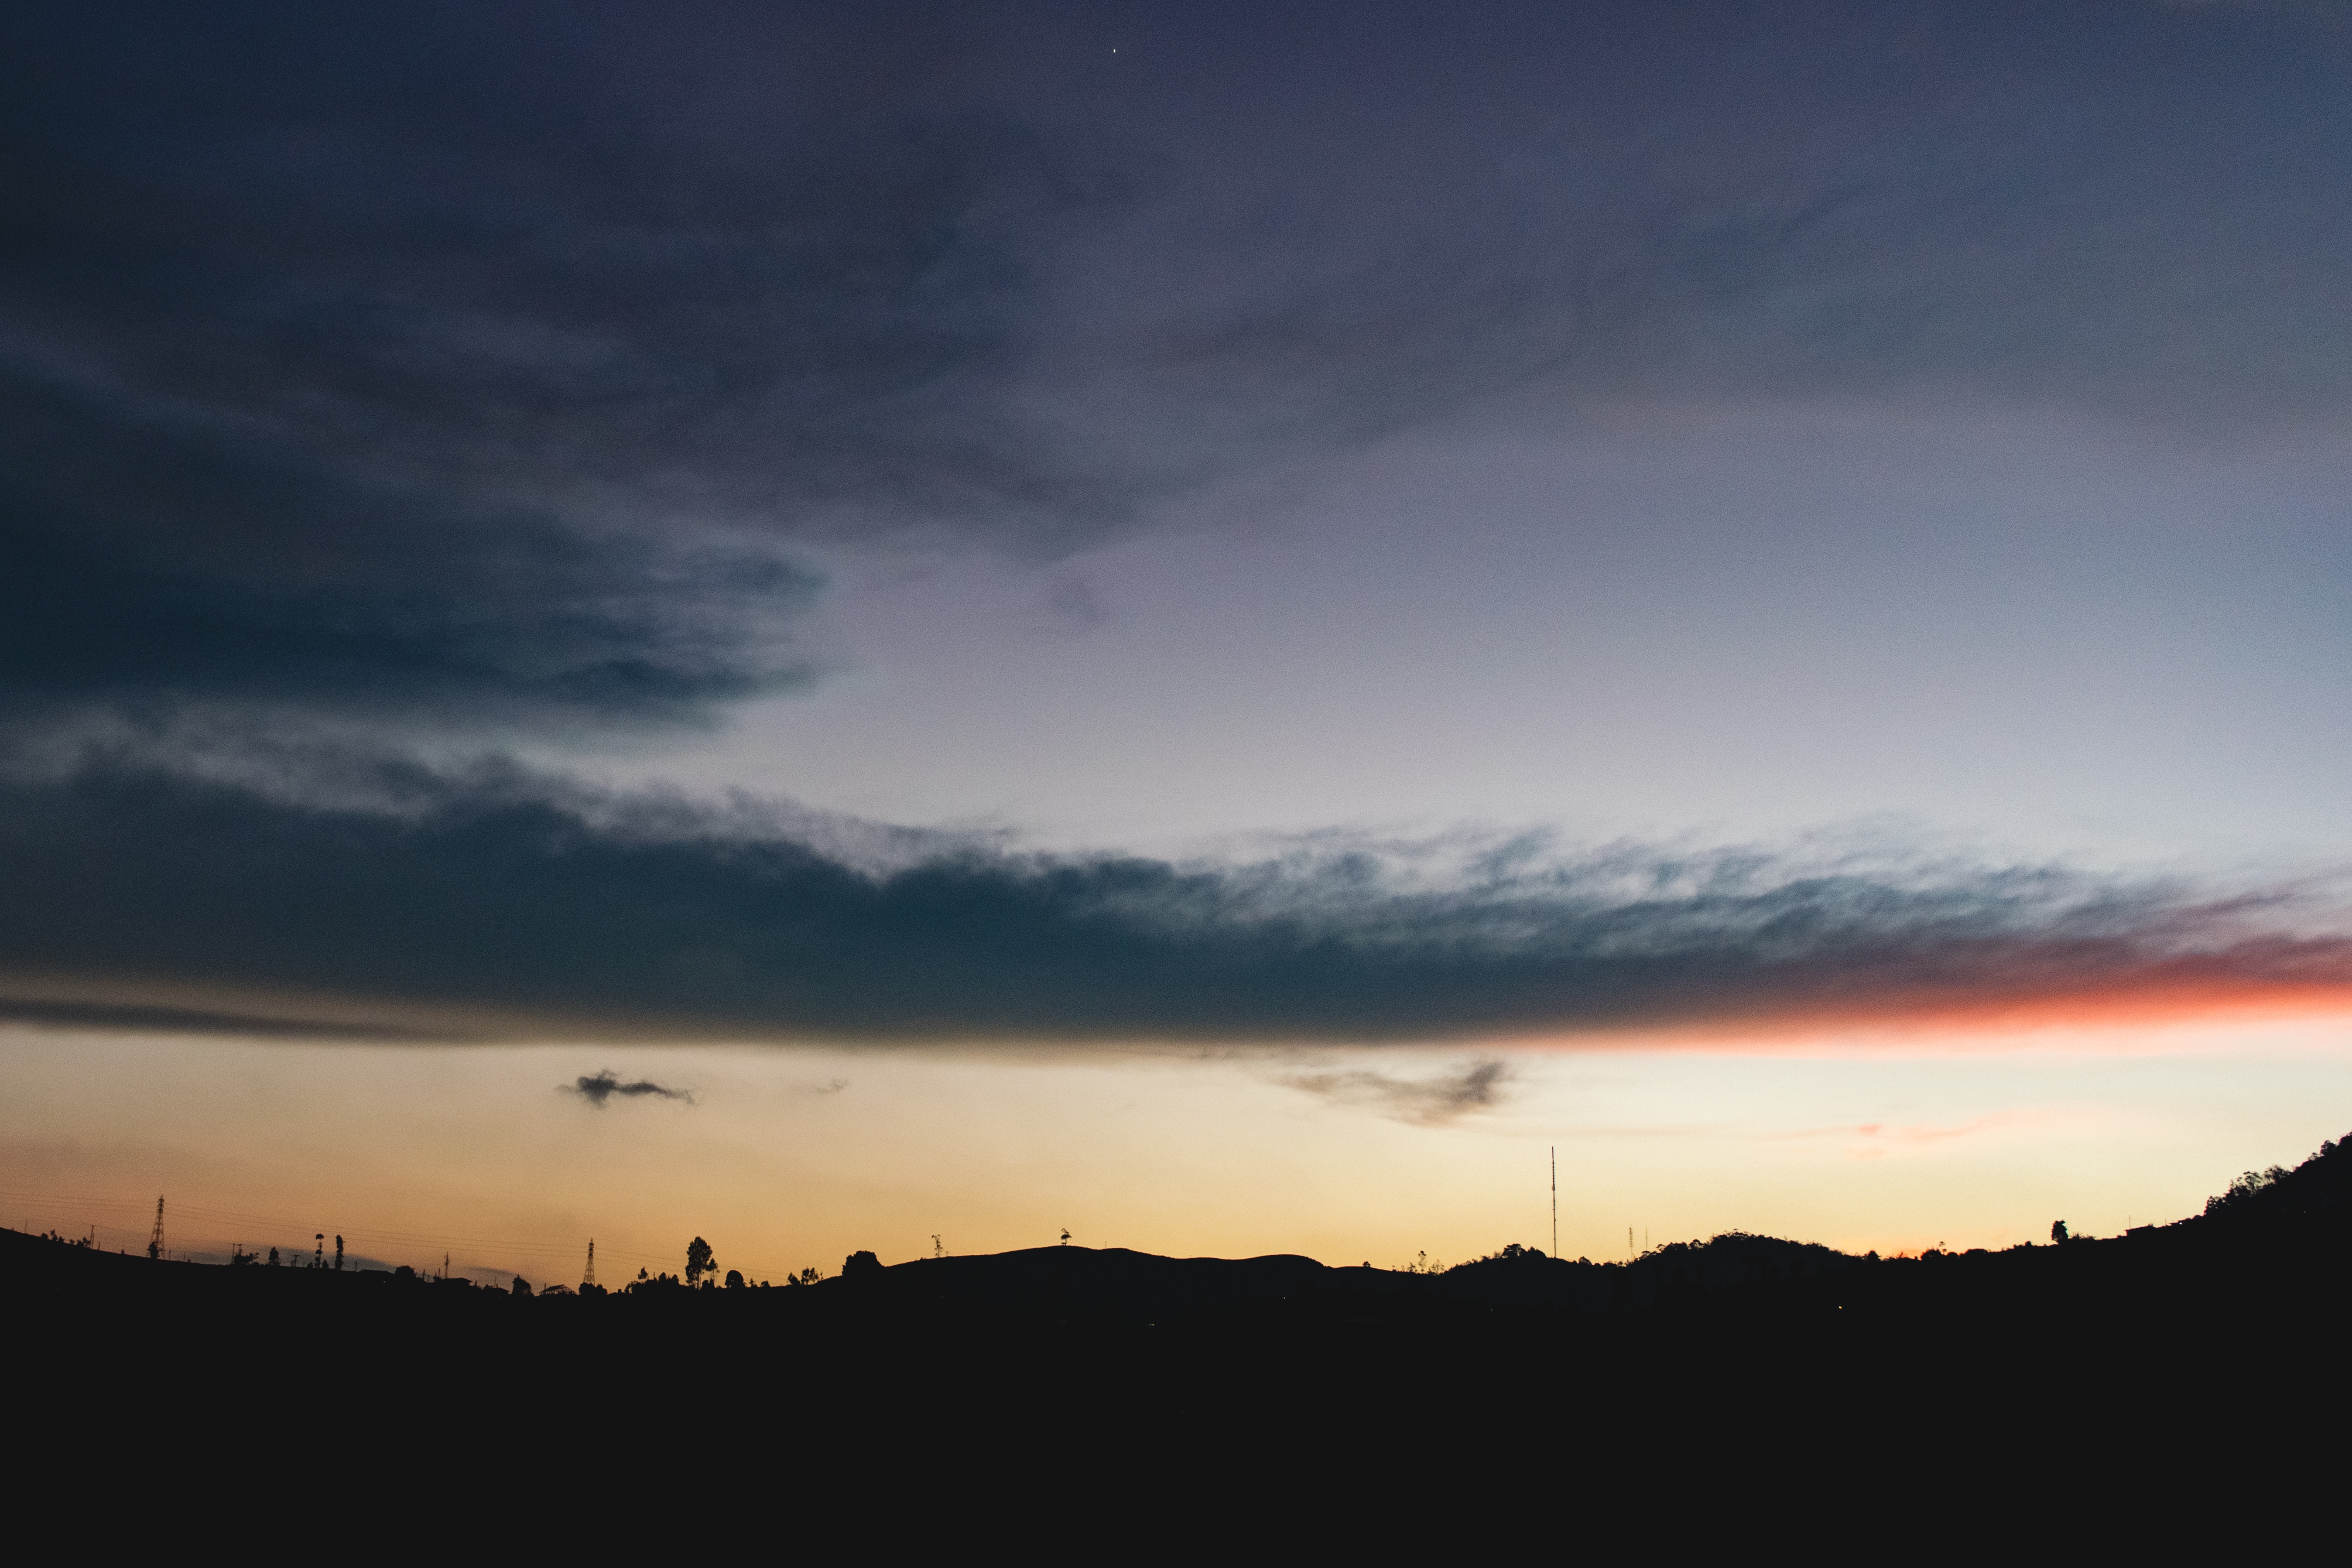
sea, horizon, cloud, sky, sunrise, sunset, sunlight, morning, dawn, atmosphere, dusk, evening, reflection, weather, afterglow, meteorological phenomenon, atmospheric phenomenon